Mordovia

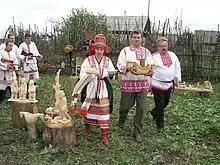
Ethnographic Museum «Ethno-kudo» named after V. Romashkin

During the Parade of Sovereignties among other former Russian autonomous republics, Mordovia established a presidency in 1991.